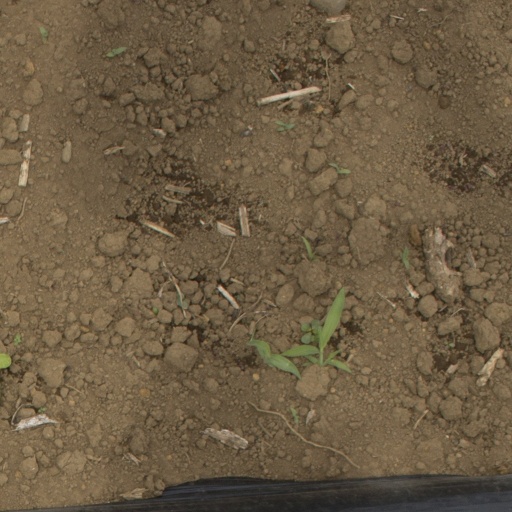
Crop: Jerusalem artichoke